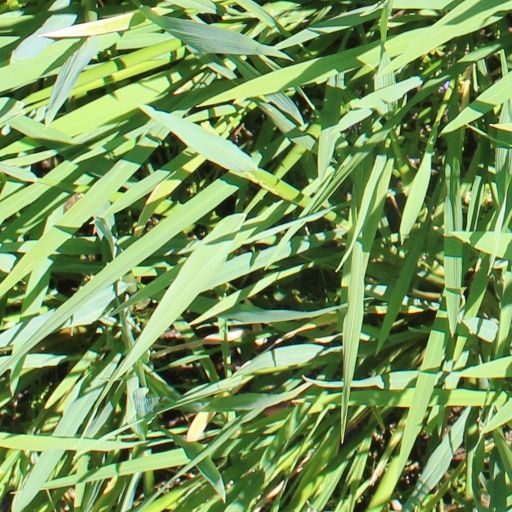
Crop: rice